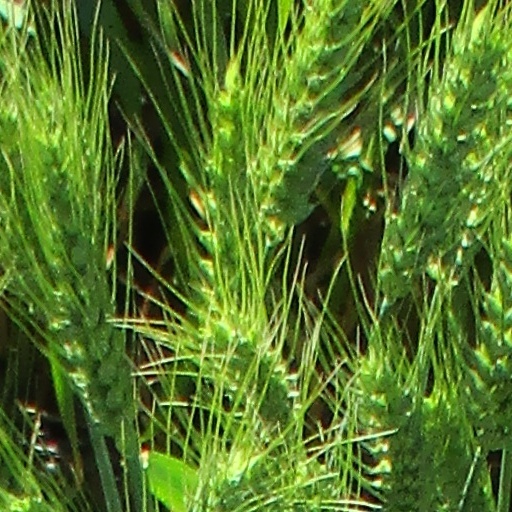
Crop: wheat